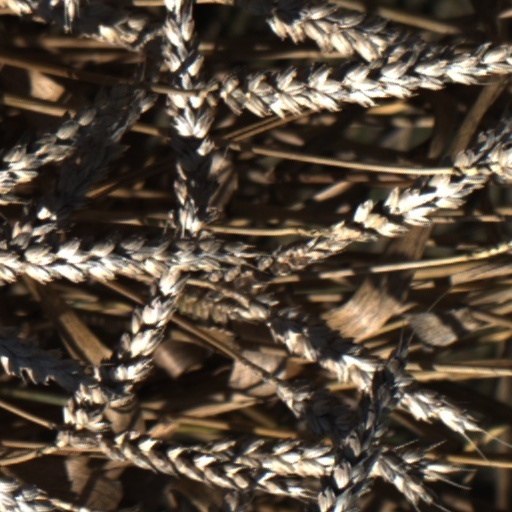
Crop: wheat